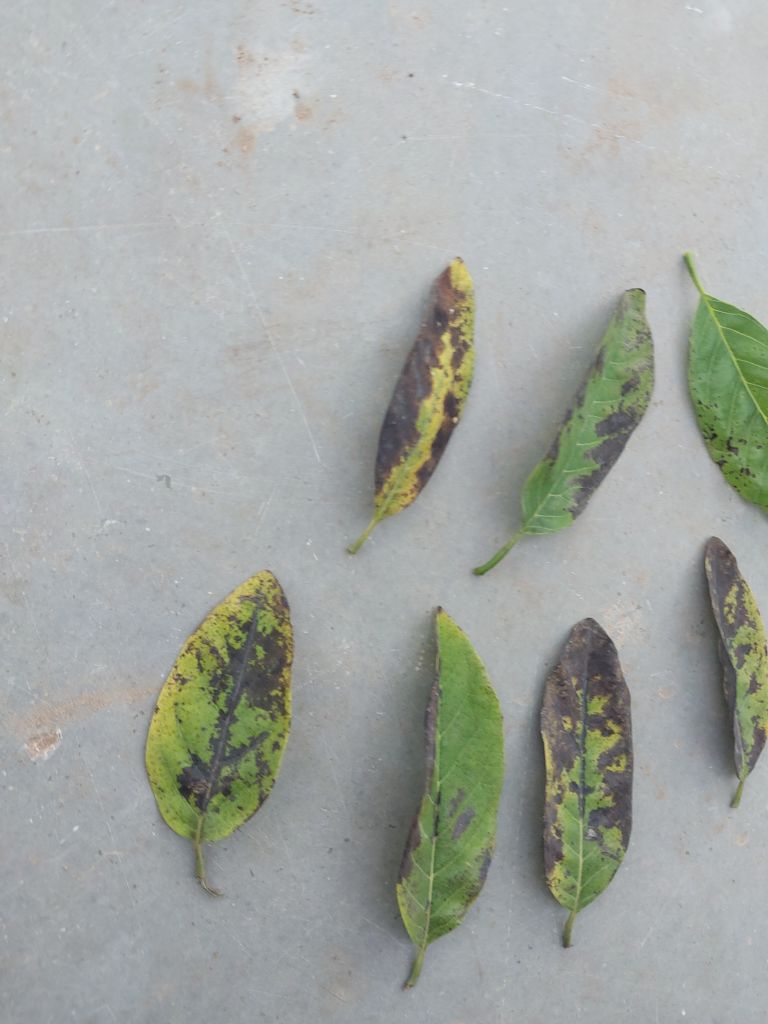
Disease label: Leaf spot on Leaves